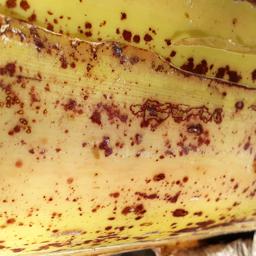
Label: PSEUDOSTEM WEEVIL